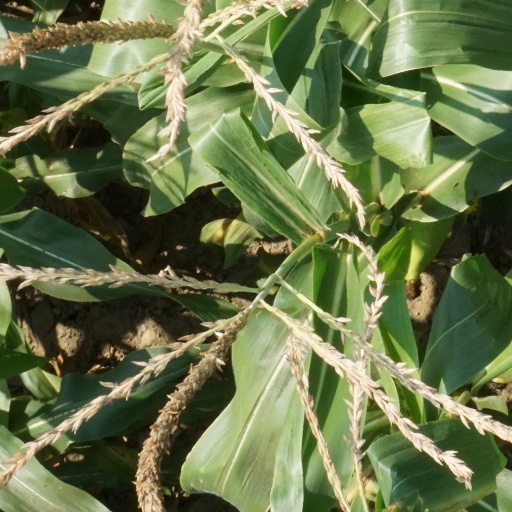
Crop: maize; corn